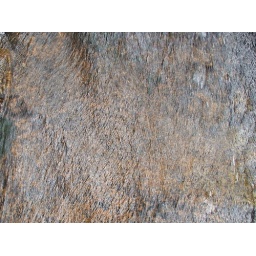
Cool texture on a rock made by water